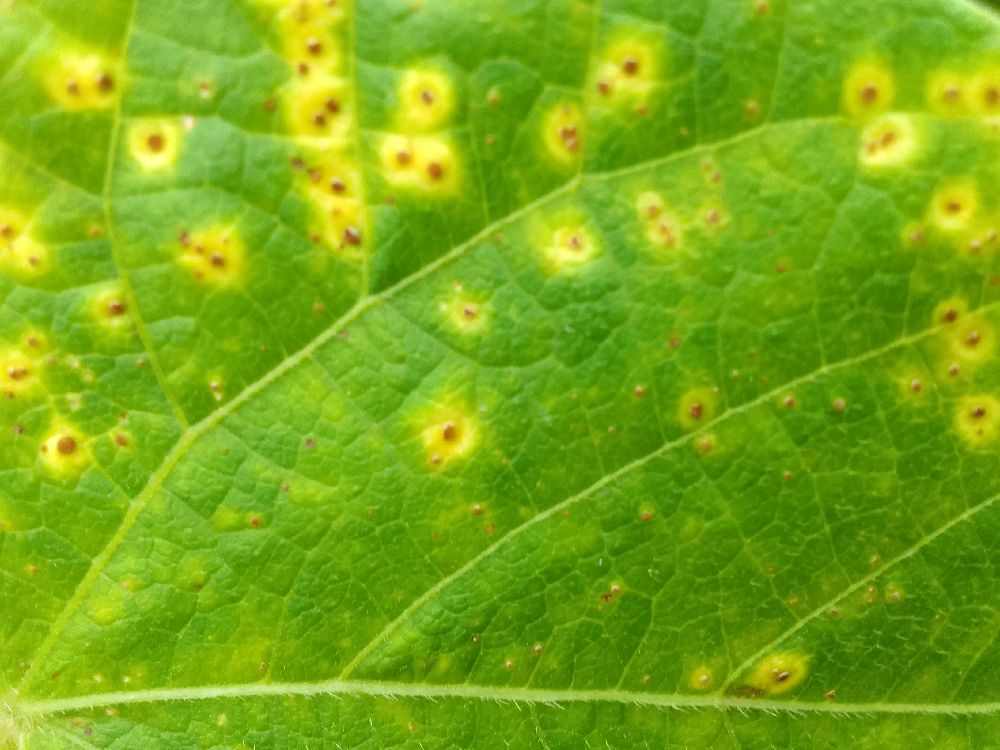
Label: rust